Hezekiah

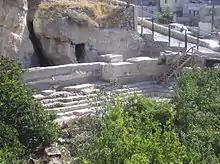
The Siloam pool

Extra-biblical sources specify Hezekiah by name, along with his reign and influence. "Historiographically, his reign is noteworthy for the convergence of a variety of biblical sources and diverse extrabiblical evidence often bearing on the same events. Significant data concerning Hezekiah appear in the Deuteronomistic History, the Chronicler, Isaiah, Assyrian annals and reliefs, Israelite epigraphy, and, increasingly, stratigraphy". Archaeologist Amihai Mazar calls the tensions between Assyria and Judah "one of the best-documented events of the Iron Age". Hezekiah's story is one of the best to cross-reference with the rest of the Near Eastern world's historical documents.